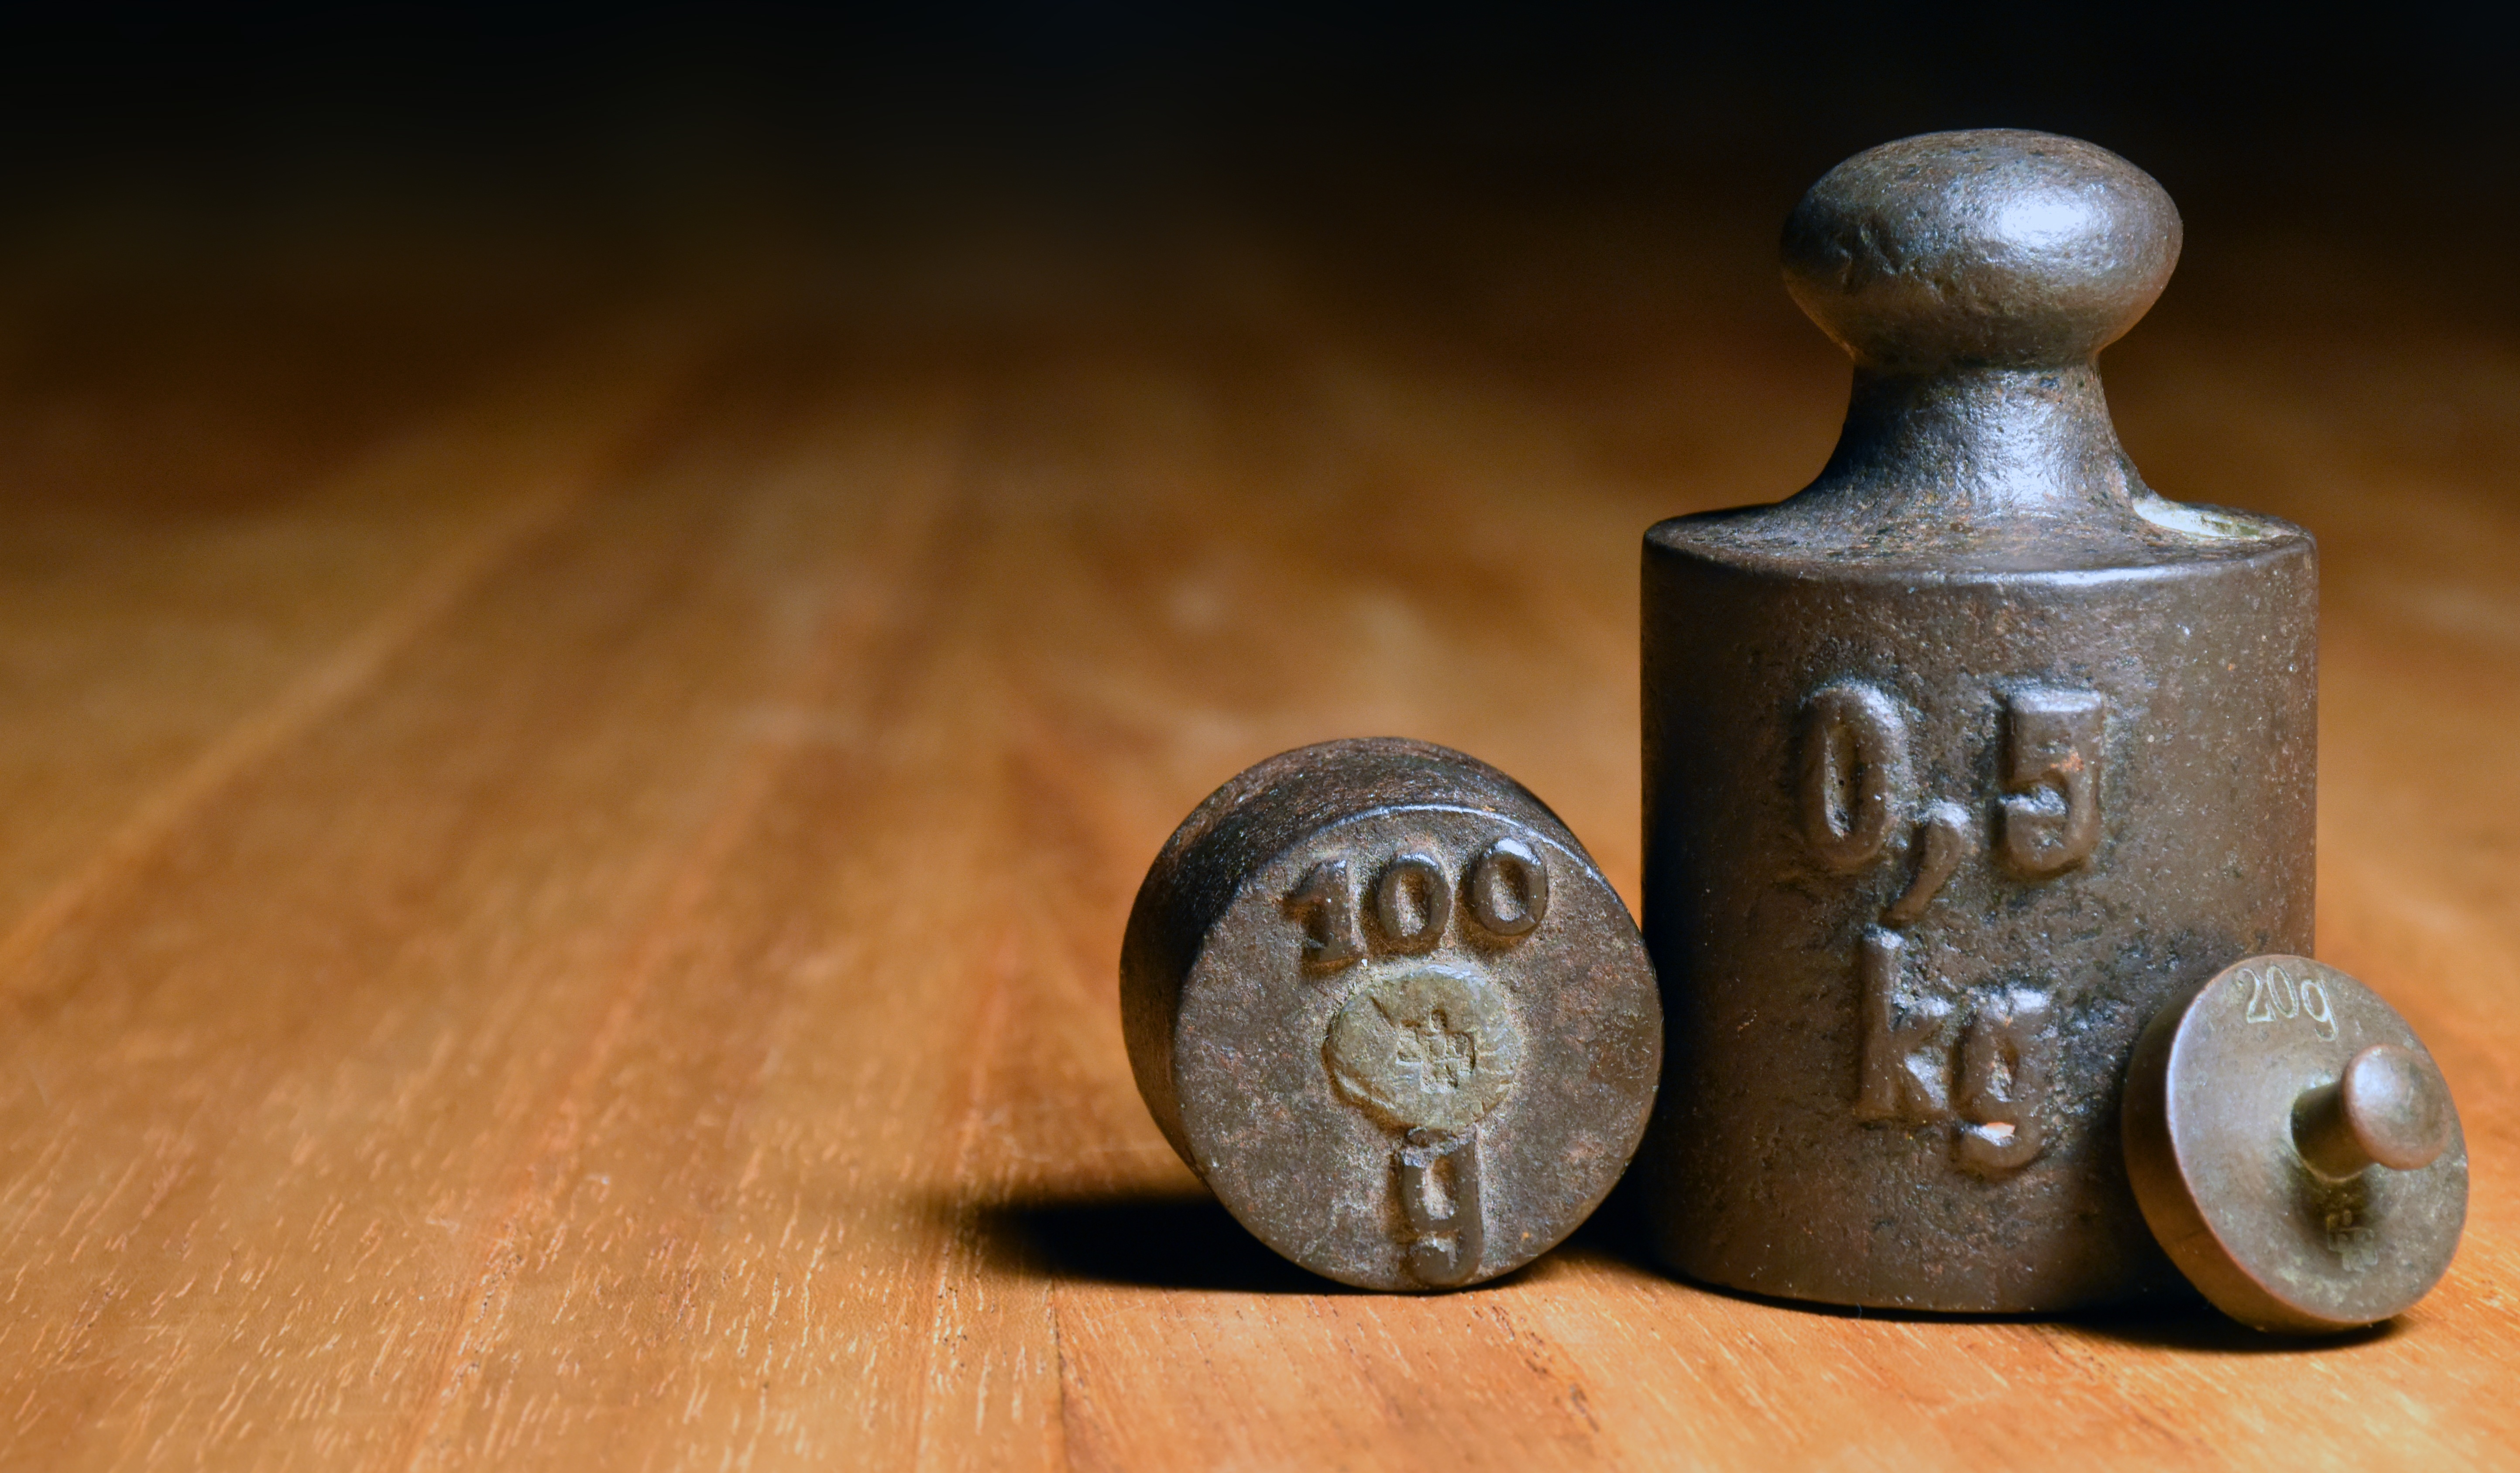
wood, metal, weigh, material, close up, weights, horizontal, carving, macro photography, ancient history, old weights